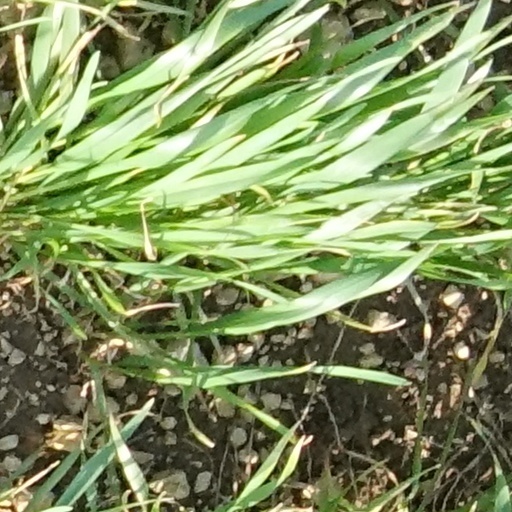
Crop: wheat